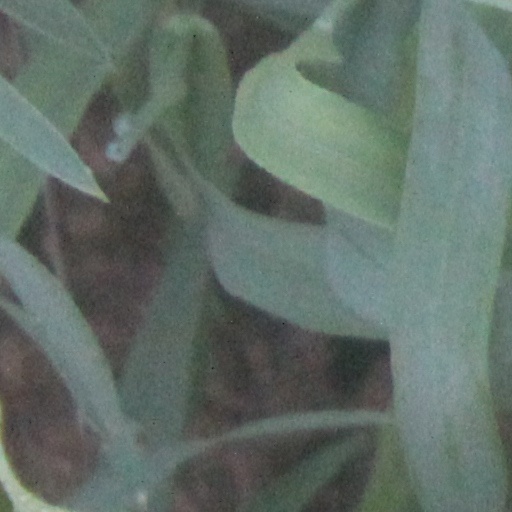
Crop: wheat